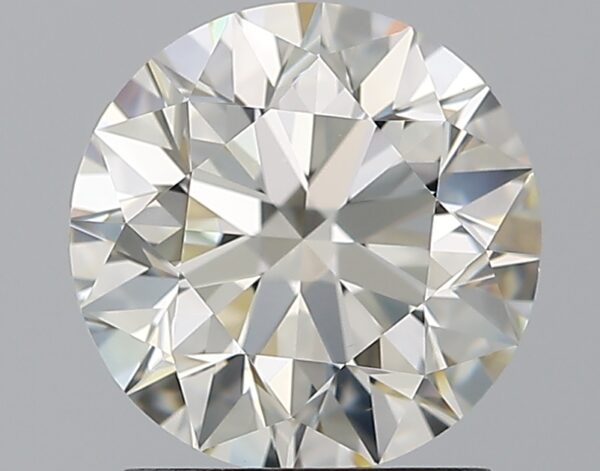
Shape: round
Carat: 1.7
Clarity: VS1
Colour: K
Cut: EX
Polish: EX
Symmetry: EX
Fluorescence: F
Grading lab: GIA
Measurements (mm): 7.55 x 7.58 x 4.77